Amy Robsart

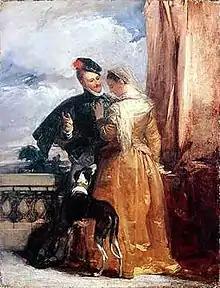
Robert Dudley, Earl of Leicester and his wife Amy Robsart. Painting of the Romantic era by Richard Parkes Bonington

My Lord, it is most strange that this chance should fall upon you. It passeth the judgment of any man to say how it is; but truly the tales I do hear of her maketh me to think she had a strange mind in her: as I will tell you at my coming.